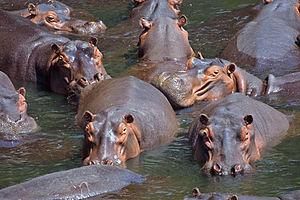
Groupe d'hippopotames (Hippopotamus amphibius) dans la vallée du Luangua, en Zambie
Les hippopotames forment une famille regroupant plusieurs espèces de mammifères cétartiodactyles relativement proches génétiquement des cétacés et dans une moindre mesure des suidés et des Ruminantia. Ils étaient traditionnellement rangés dans les ongulés avant que les études phylogénétiques ne les révèlent comme cétartiodactyles.
Les mammifères aquatiques ou semi-aquatiques sont un ensemble d'espèces de la classe des mammifères qui vivent en partie ou entièrement dans ou sous l'eau qu'il s'agisse de mers, océans, lacs, cours d'eau, etc. Cela comprend donc notamment les mammifères marins.
L'Hippopotame amphibie ou Hippopotame commun est une espèce de mammifère semi-aquatique d'Afrique sub-saharienne et l’une des deux dernières espèces existantes au sein de la famille des Hippopotamidae, l’autre étant l’Hippopotame nain. L'Hippopotame commun est reconnaissable à son buste en forme de baril, sa gueule qu’il peut très largement ouvrir pour révéler de grandes canines, son corps dépourvu de poils, ses membres semblables à des colonnes et leur grande taille ; les adultes pèsent en moyenne 1 500 kg pour les mâles et 1 300 kg pour les femelles, et certains spécimens atteignent jusqu'à 4 tonnes, ce qui en fait l’une des espèces de mammifères terrestres les plus imposantes après les trois espèces d’éléphants, le rhinocéros blanc et le rhinocéros indien. Sa hauteur au garrot est d'environ 1,5 m et il peut mesurer 3,5 m de longueur. En dépit de son aspect trapu et de ses courts membres, il est capable de courir à 30 km/h sur de courtes distances.
La sociobiologie est une discipline étudiant les bases biologiques présumées des comportements sociaux répertoriés dans le règne animal.